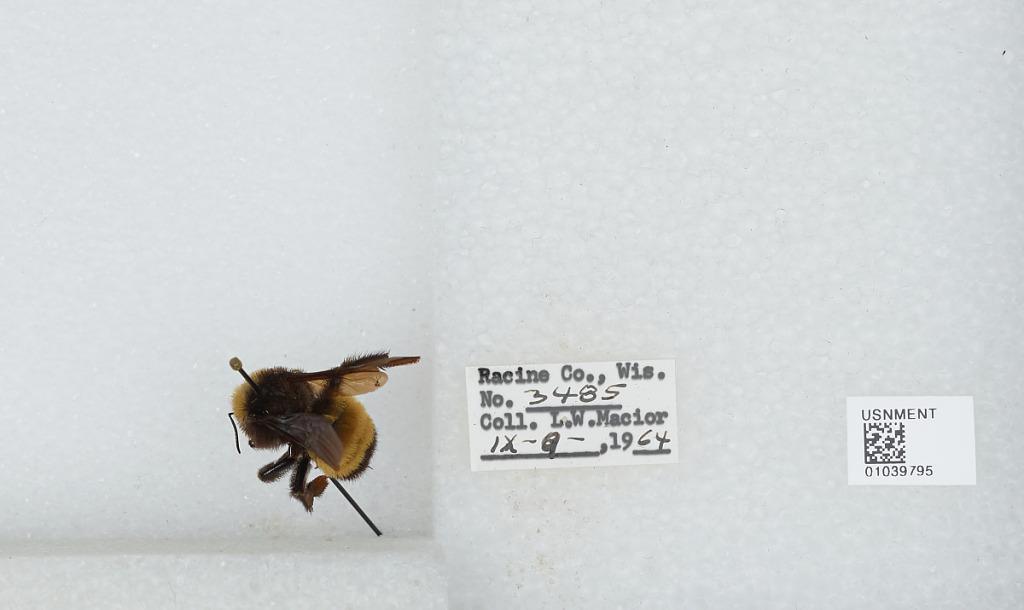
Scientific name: Bombus (Fervidobombus) pensylvanicus pensylvanicus (De Geer)
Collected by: L. Macior
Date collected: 1964-9-9
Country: United States
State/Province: Wisconsin
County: Racine
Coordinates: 42.78, -87.76